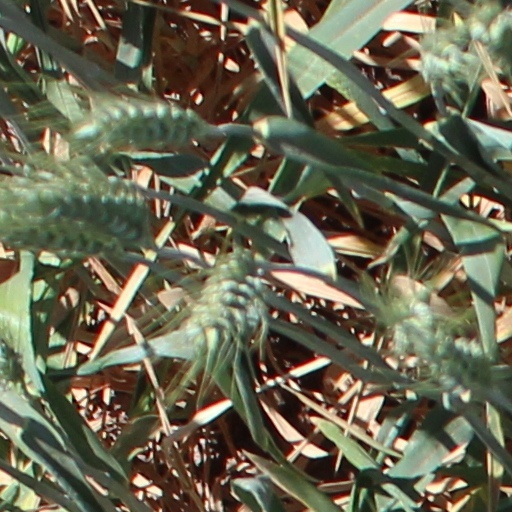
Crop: wheat